Black Mountain railway station

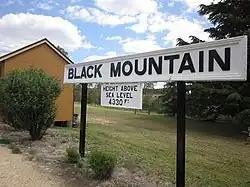
Close up view of the restored station sign

Black Mountain railway station is a heritage-listed closed station on the Main Northern railway at Black Mountain in the New England region of New South Wales, Australia. The property was added to the New South Wales State Heritage Register on 2 April 1999.